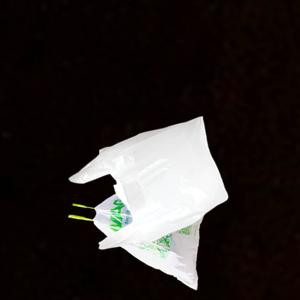
Label: plasticbags